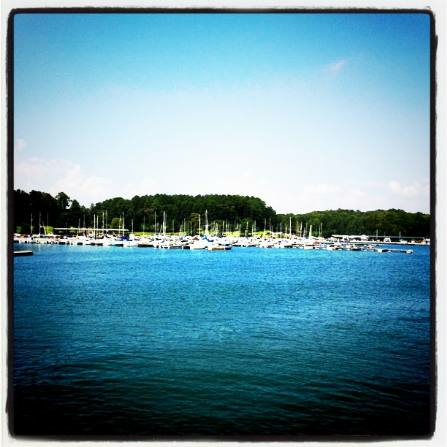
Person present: No